Geothermal gradient

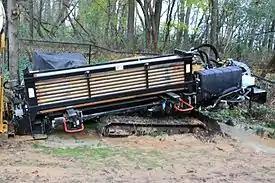
Geothermal drill machine in Wisconsin, USA

Temperature within Earth increases with depth. Highly viscous or partially molten rock at temperatures between are found at the margins of tectonic plates, increasing the geothermal gradient in the vicinity, but only the outer core is postulated to exist in a molten or fluid state, and the temperature at Earth's inner core/outer core boundary, around deep, is estimated to be 5650 ± 600 Kelvin. The heat content of Earth is 10 joules.